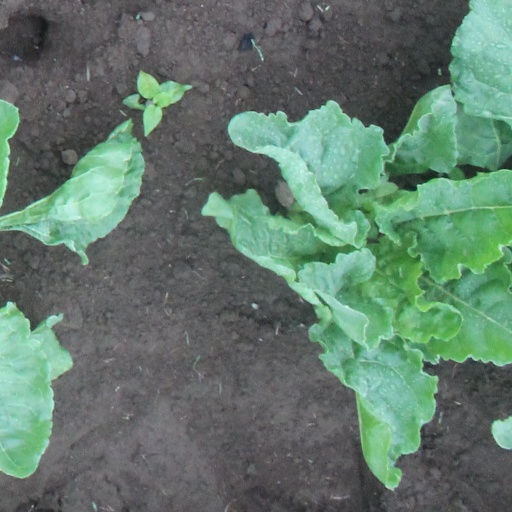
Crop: sugar beet